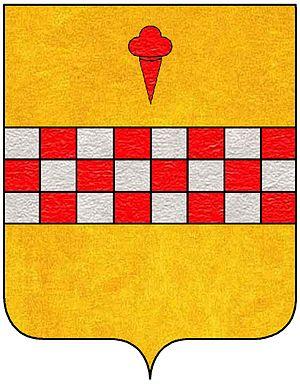
Les conjointes des souverains de Monaco ont tous porté le titre de leur époux, dame lorsque celui-ci était seigneur, princesse lorsque celui-ci était prince. Seuls deux hommes ont acquis le statut de prince par mariage, et sont devenus de fait princes de plein droit. Il n'apparaissent donc pas dans cette liste. Il s'agissait de :